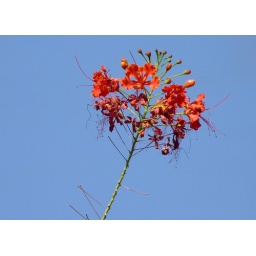
Red flower against blue sky